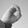
ASL letter: O